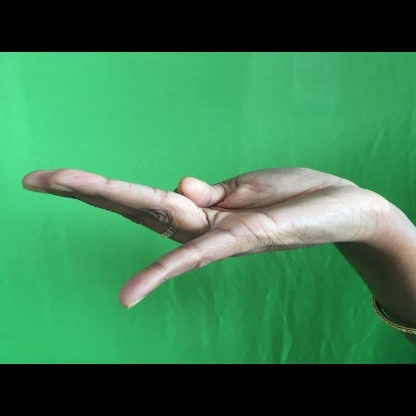
Mudra: Chaturam